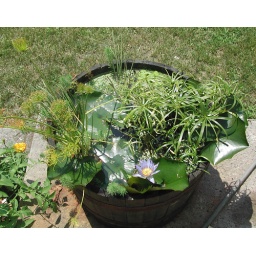
The blue water lily in the foreground was my Father's Day present.